Dunjonquest

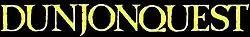
Logo used to identify games belonging to the series on manuals and sides of packaging

Dunjonquest is a series of single-player, single-character fantasy computer role-playing games by Automated Simulations (later known as Epyx). "Temple of Apshai" was the most successful and most widely ported game in the series. The games relied on strategy and pen & paper RPG style rules and statistics.